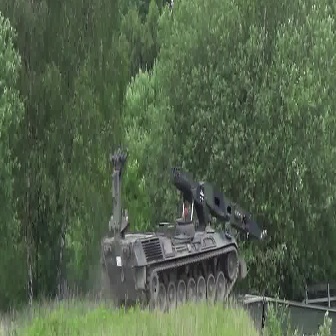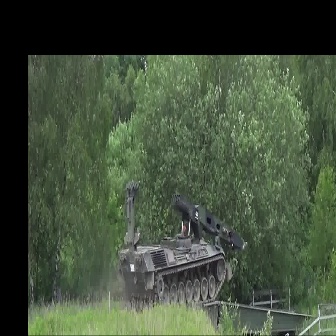
  Please identify the target specified by the bounding box [99,145,267,313] in the first image and locate it in the second image. Return the coordinates in [x_min,y_min,x_max,y_max] format.
Answer: [117,178,247,308]